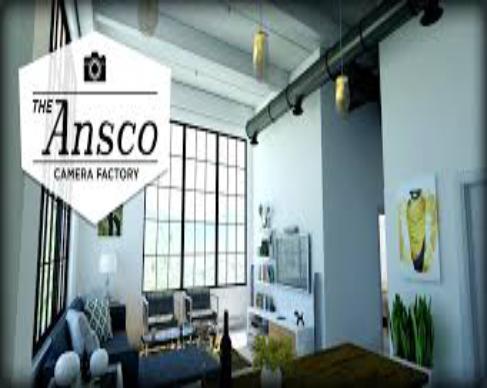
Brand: Ansco
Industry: Electronic